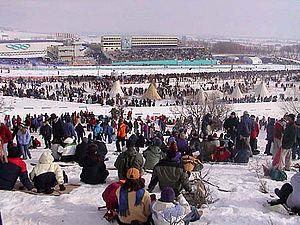
Soldier Hollow est une station de ski située dans la chaîne Wasatch à 85 kilomètres au sud-est de Salt Lake City dans l'Utah aux États-Unis. Créée en 2000 pour les Jeux olympiques d'hiver de 2002, elle a accuelli les épreuves de biathlon, de ski de fond et la partie de ski de fond des épreuves de combiné nordique.